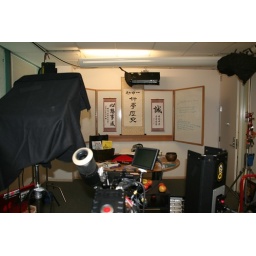
View of the set, in reality a dressed up office in 600 building